Trenčín

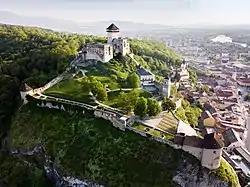
Trenčín Castle

Trenčín is chosen as the European Capital of Culture in 2026.